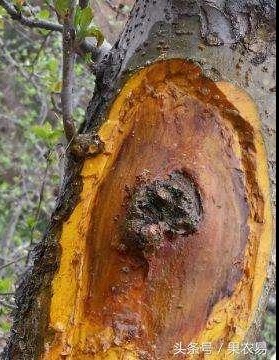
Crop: apple
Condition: black_rot